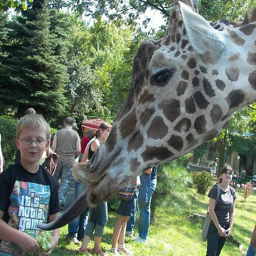
The head of a giraffe reaching out its tongue near a small boy.
A giraffe is sticking out its tongue at some kids
a extra hungry giraffe tries to eat a kid
A giraffe  is eating something with his long tongue from the young boy's bag.
a young boy is feeding a giraffe some food